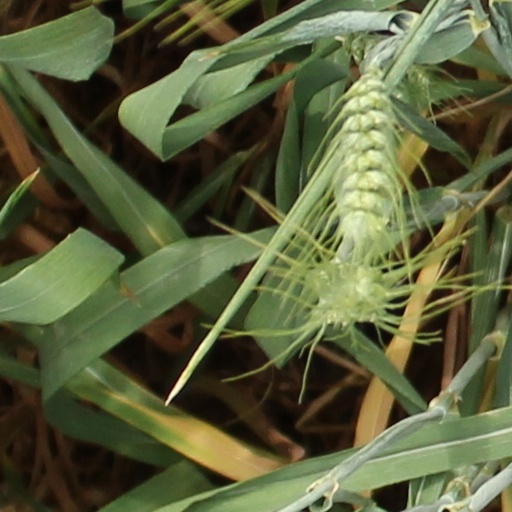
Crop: wheat